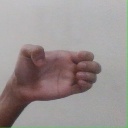
अक्षर: ख